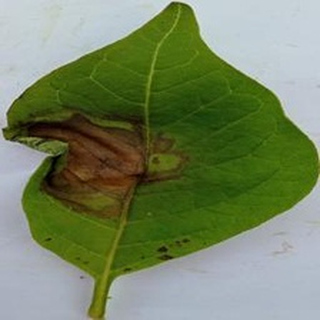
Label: potato_late_blight